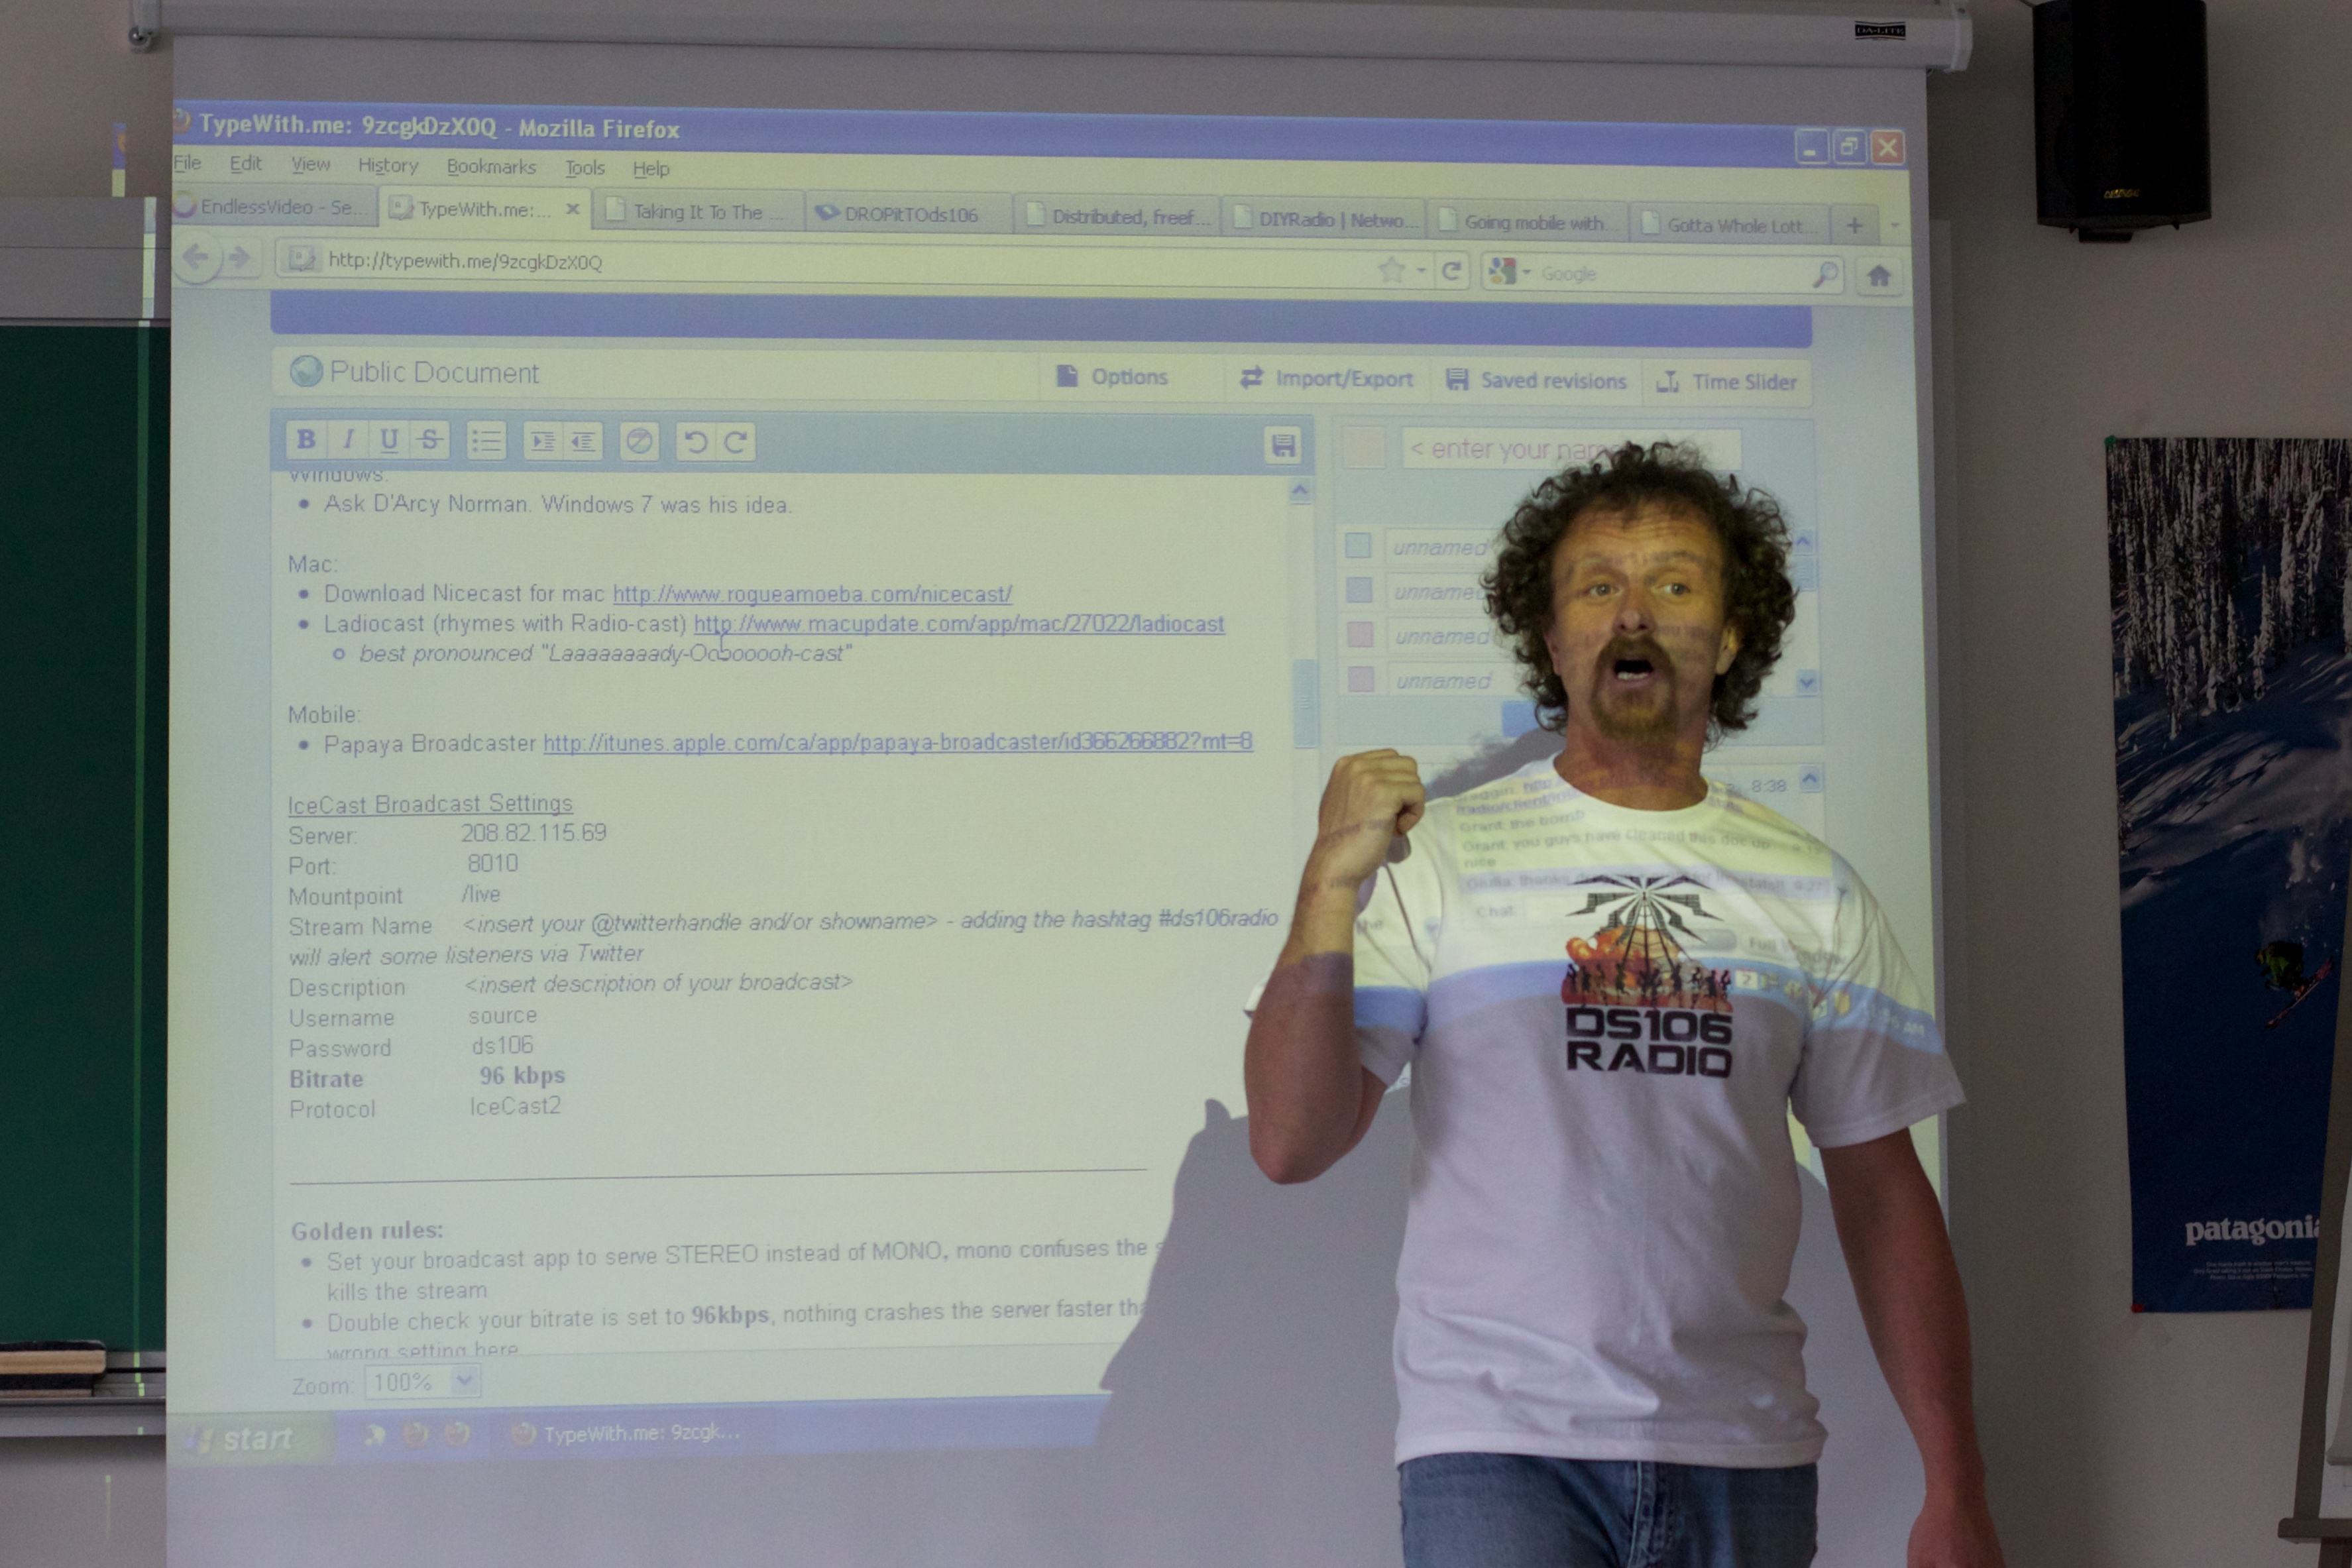
learning, lecture, etug, presentation, poster session